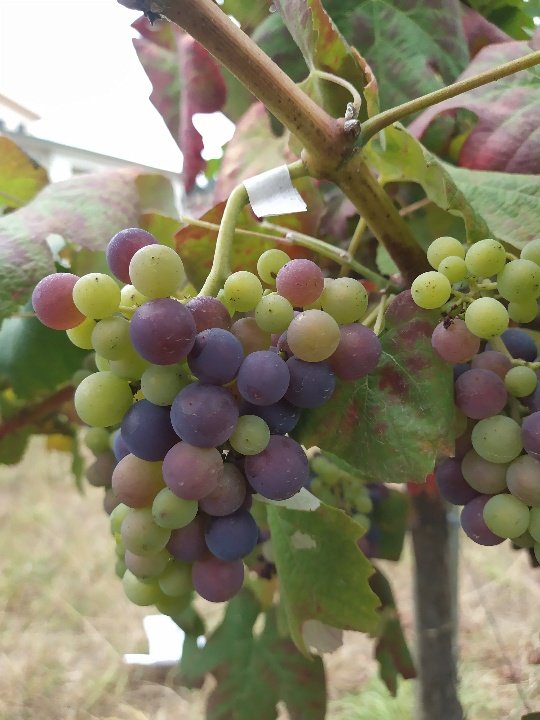
Berries visible: 71
Grape clusters: 2